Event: Nepal Earthquake
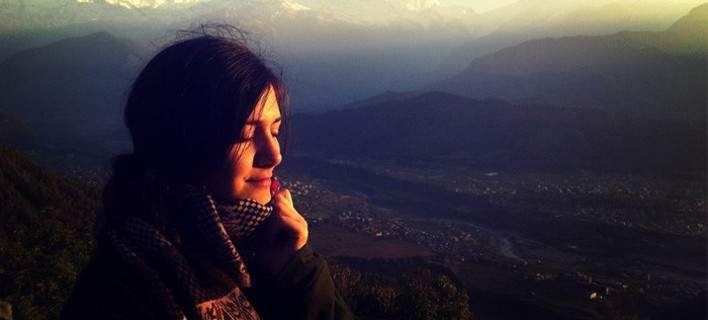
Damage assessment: no_damage